Answer in natural language. Consider the 3D positions of the objects in the scene and not just the 2D positions in the image. Is the centerpoint of  irregular black plastic garbage at a higher height than Window? Choose between the following options: yes or no
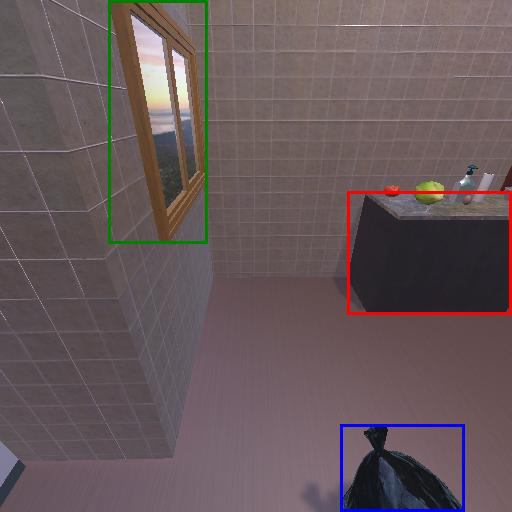
<answer>no</answer>